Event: Nepal Earthquake
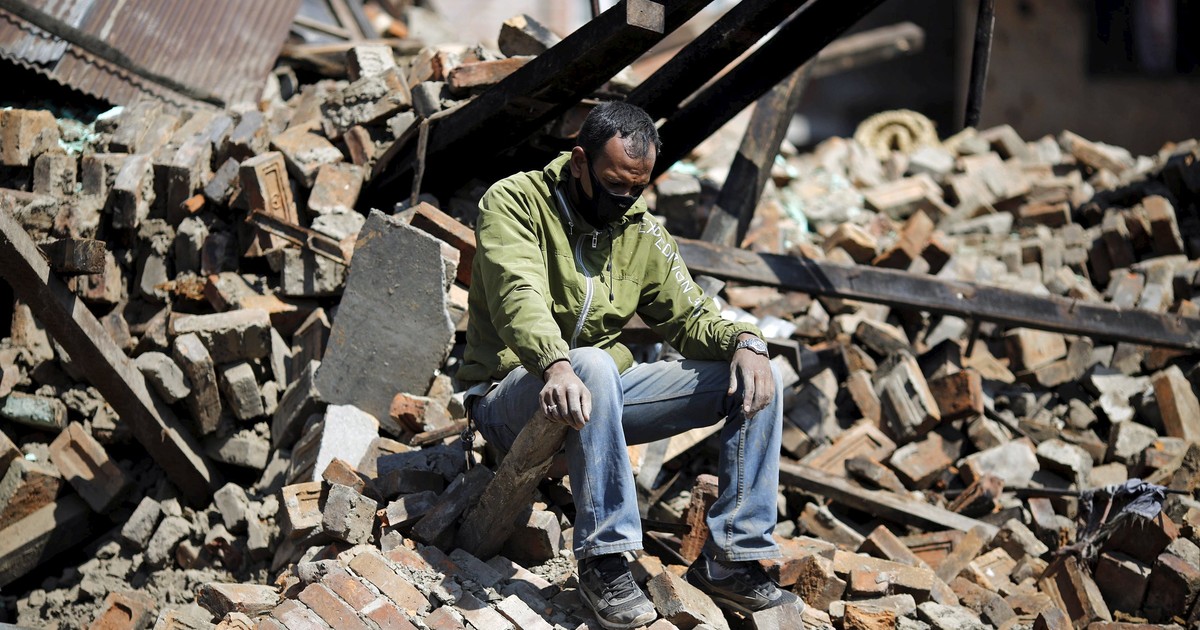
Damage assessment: damage